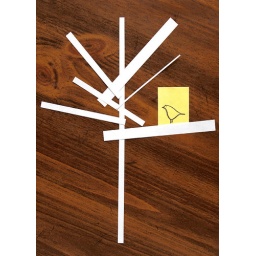
bird in a paper tree